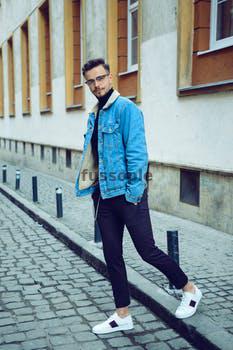
Label: Watermark